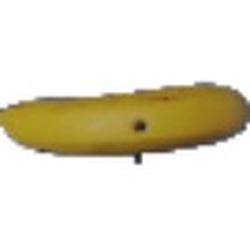
Label: Banana